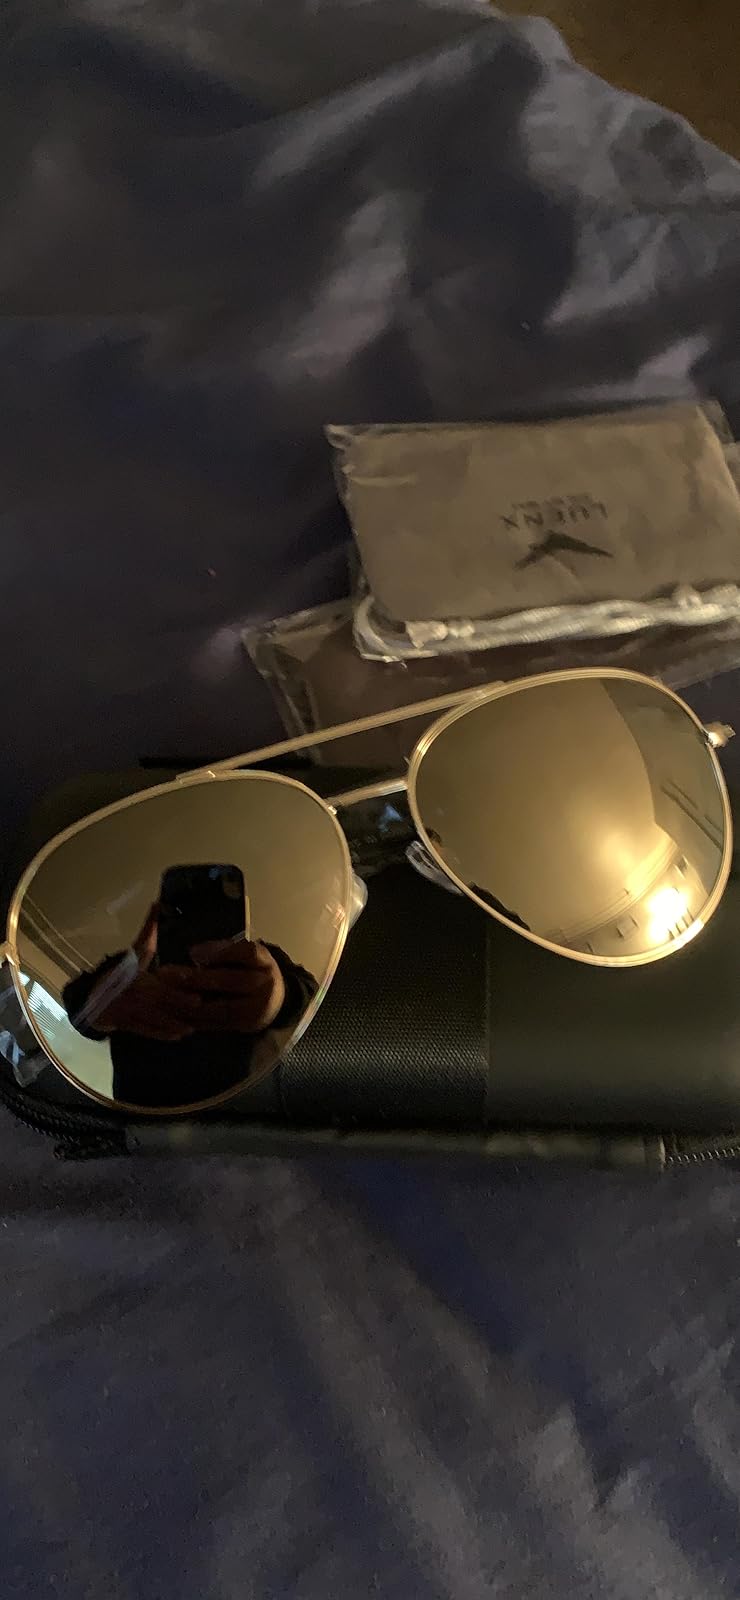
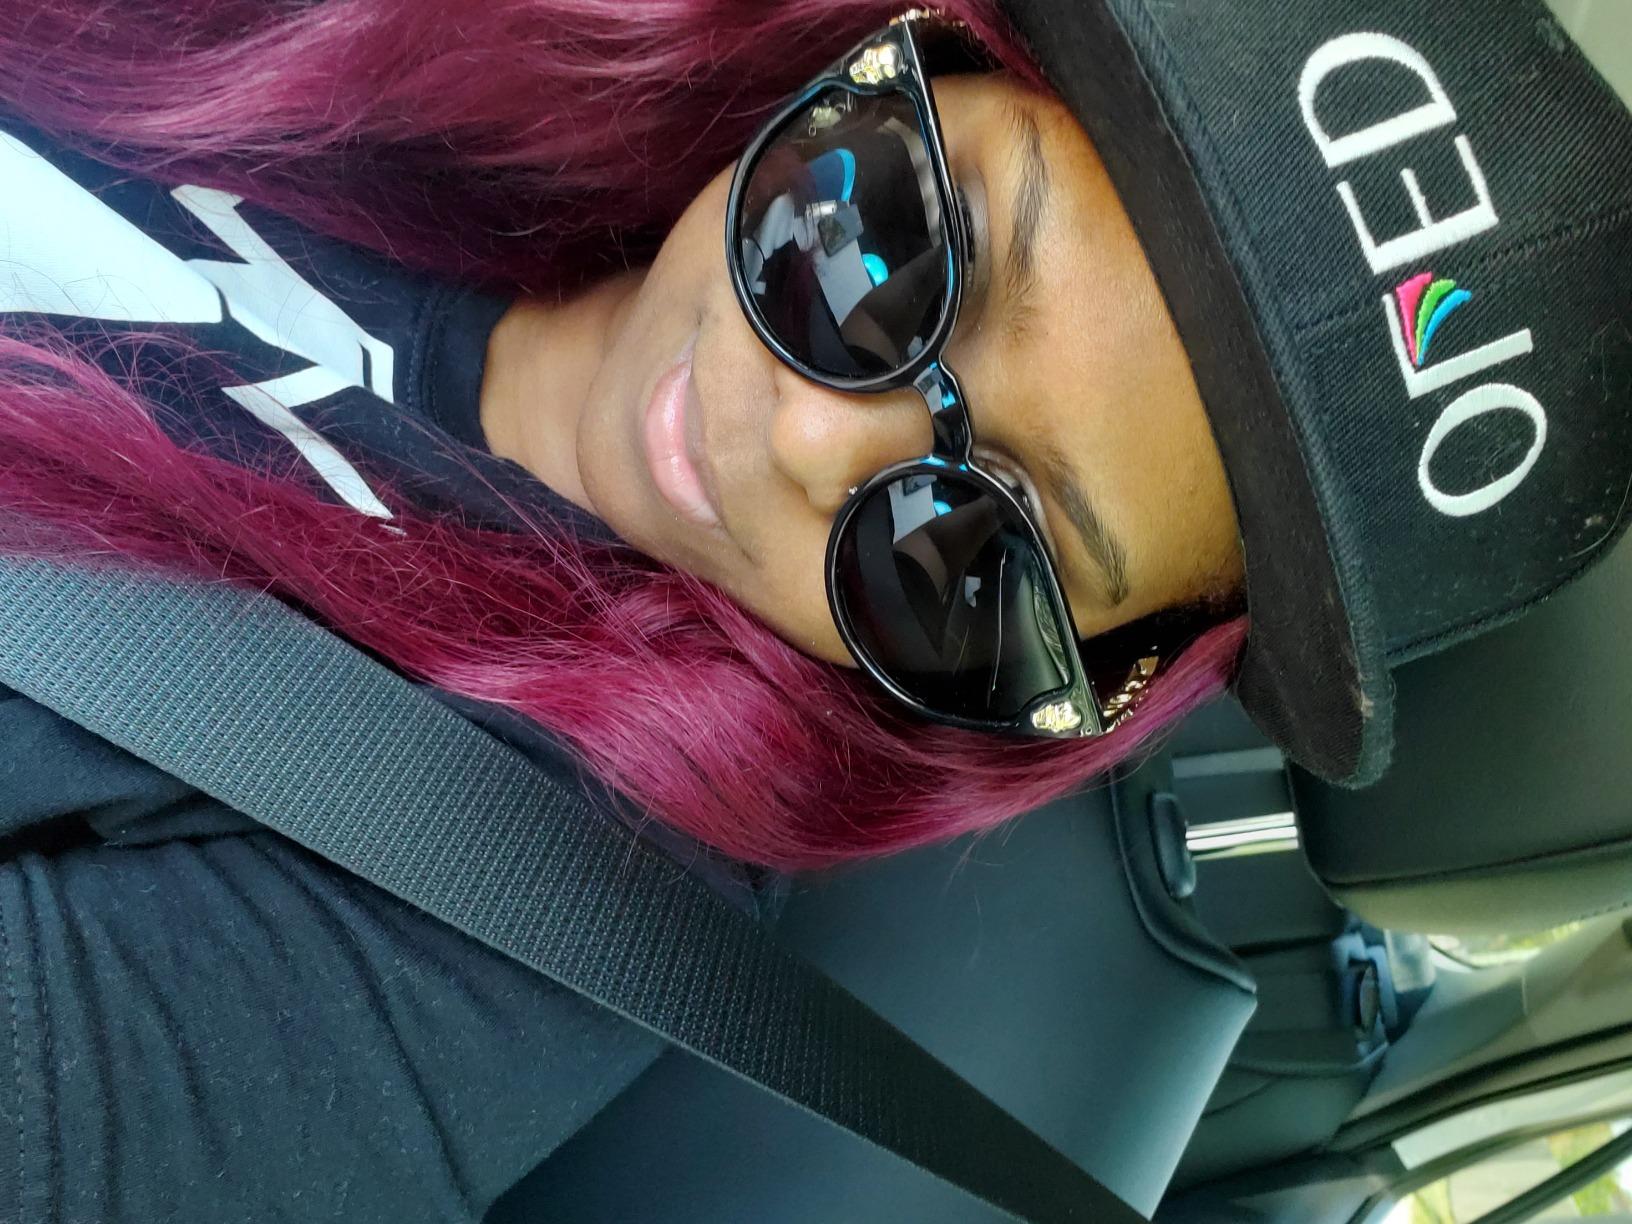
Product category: accessories_sunglasses
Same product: no